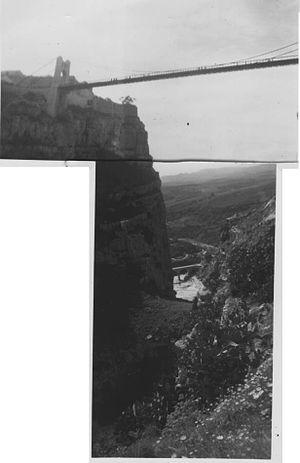
Je suis l'auteur de cette photo prise le 14 mars 1962.
Ferdinand Joseph Arnodin est un ingénieur et industriel français né le 9 octobre 1845 à Sainte-Foy-lès-Lyon, mort le 14 avril 1924 à Châteauneuf-sur-Loire dans le Loiret.